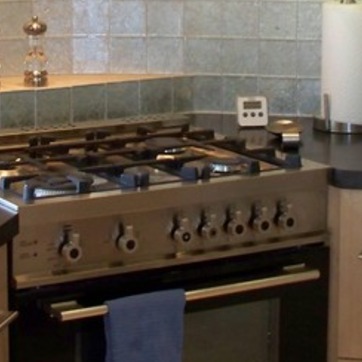
Material: metal